Mavro

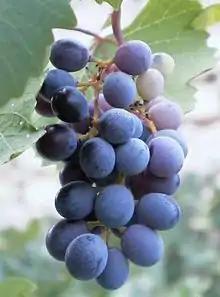
Mavro grapes

Mavro (meaning "black") is an indigenous red grape cultivated on the island of Cyprus. The grape takes its name from its dark colour. The Italian ampelographer, Count Giuseppe di Rovasenda refers to it in 1877 as Cipro Nero "(Cyprus black)".